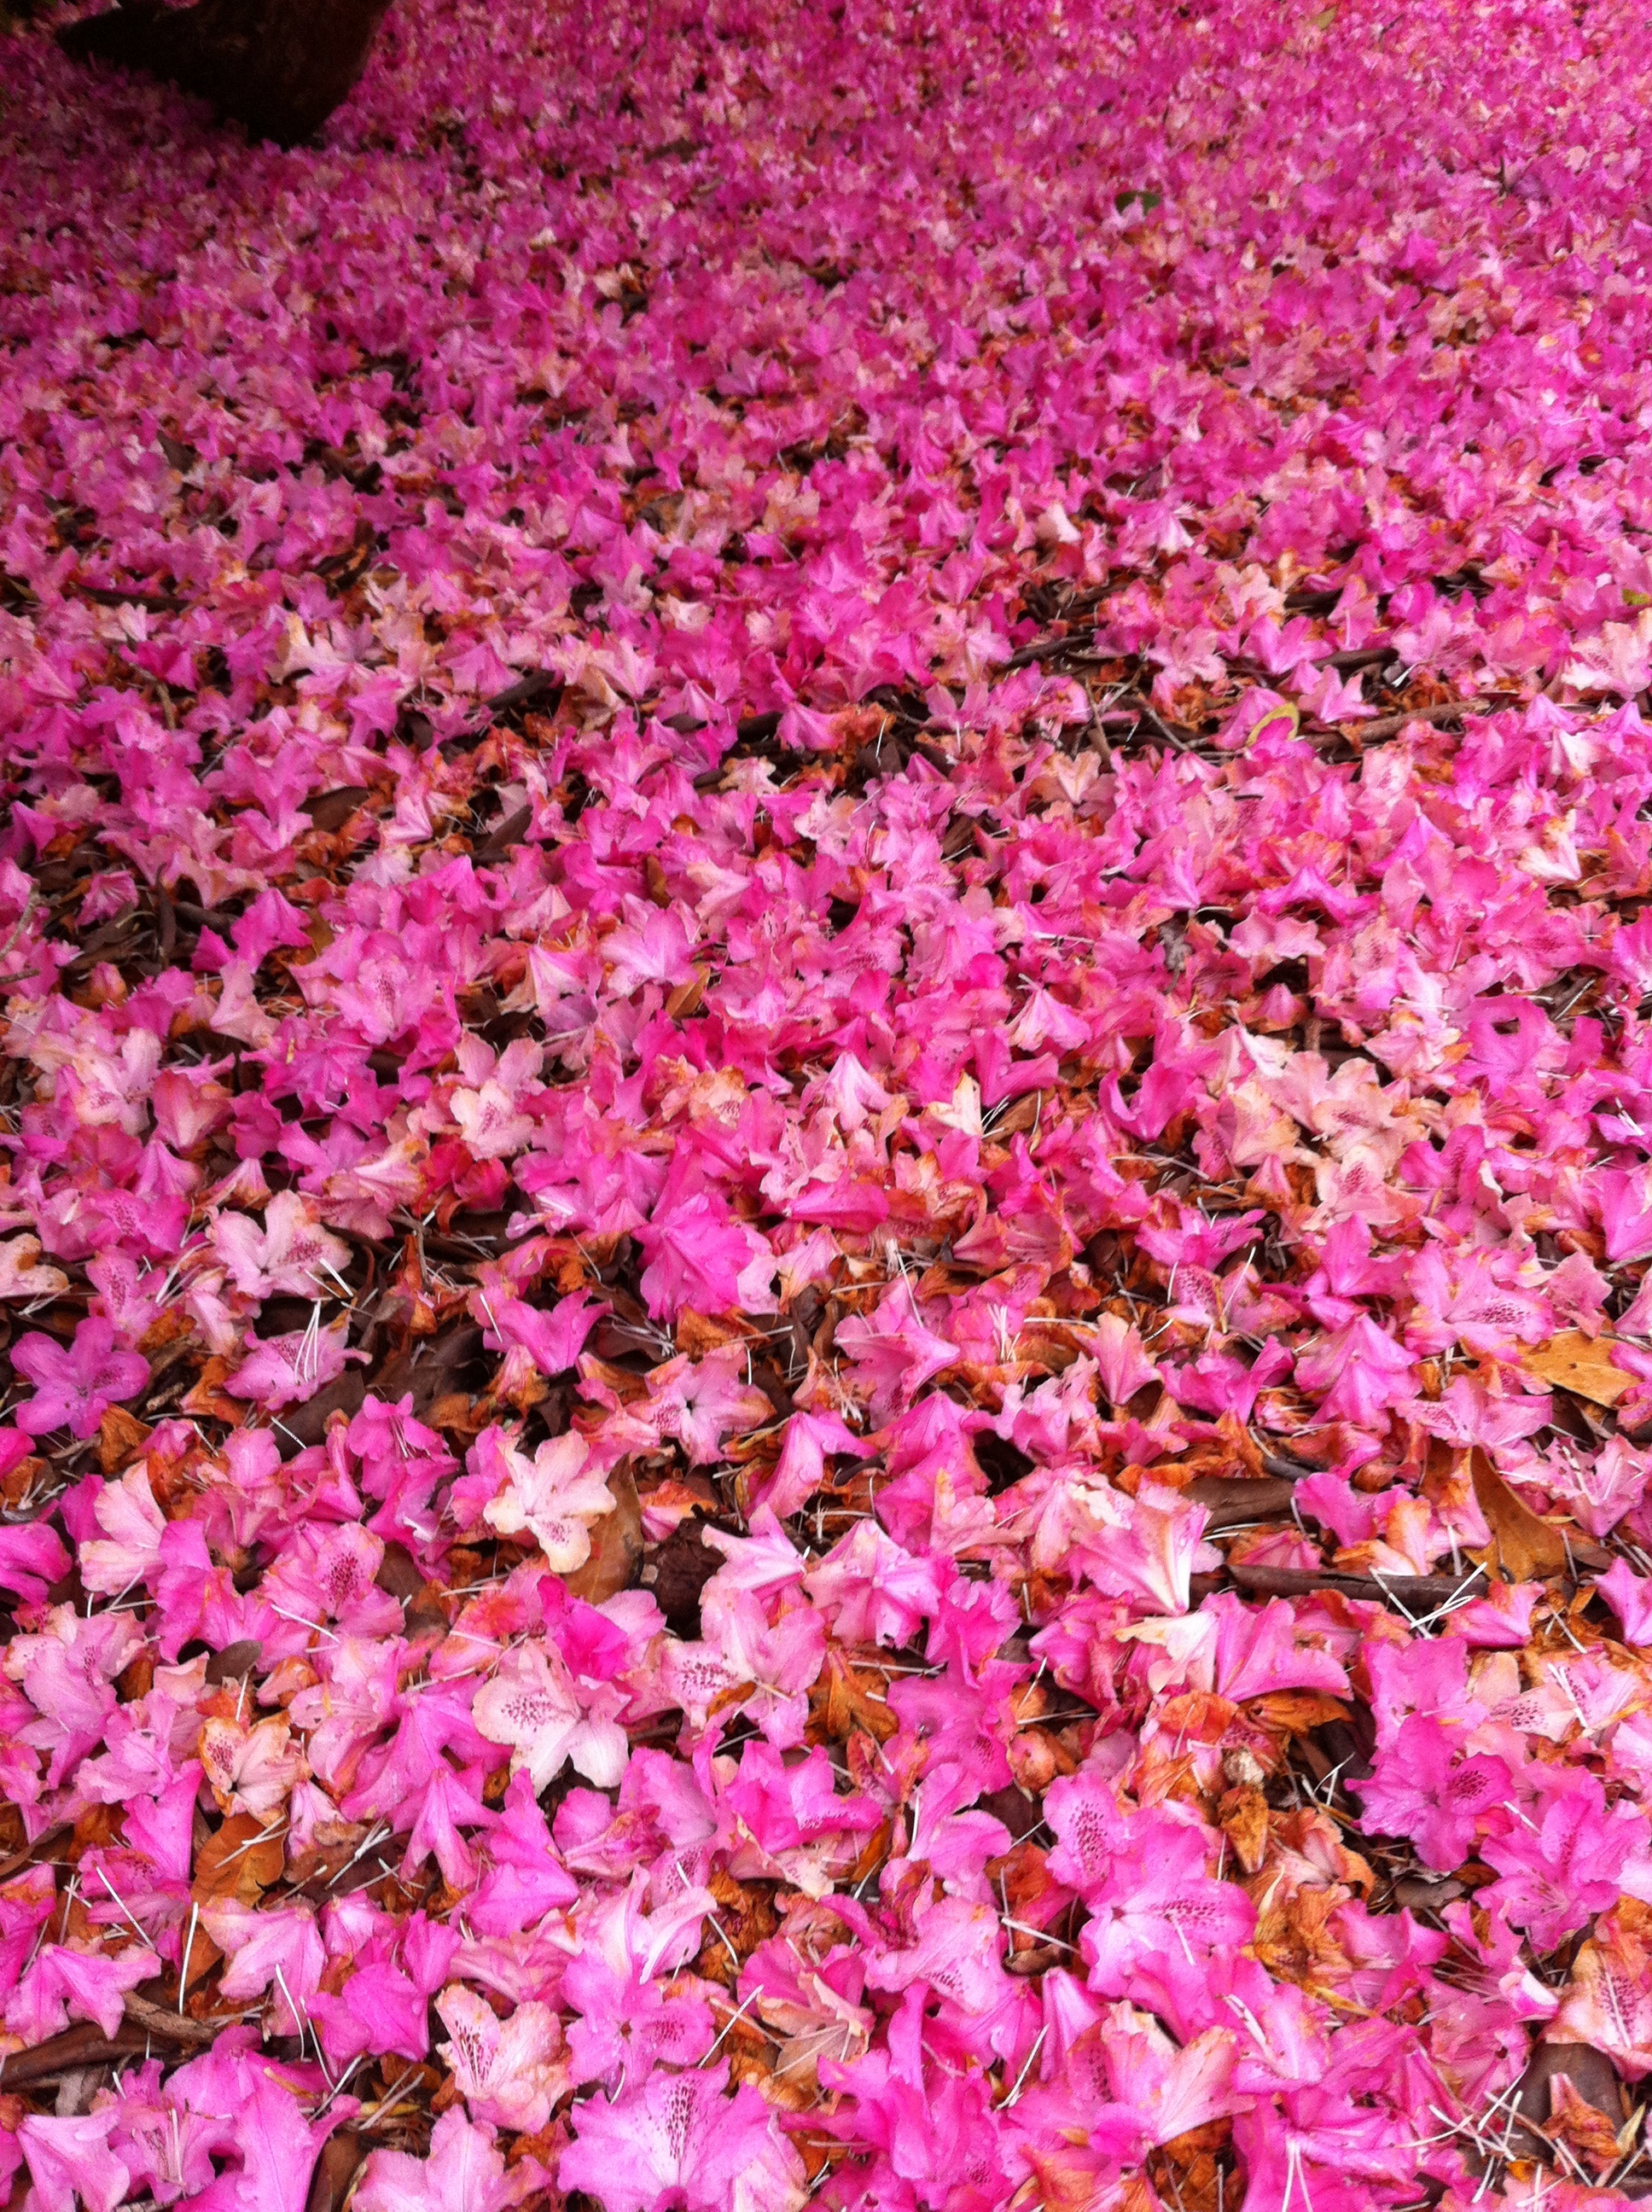
blossom, plant, flower, petal, pink, flora, shrub, carpet, fabulous, flowering plant, rhodedendrons, annual plant, woody plant, land plant